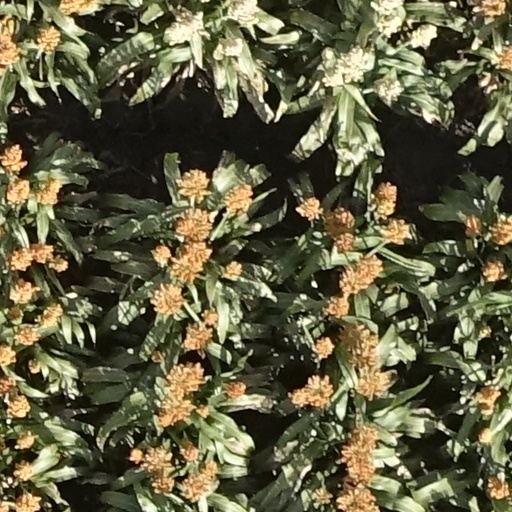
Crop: sorghum